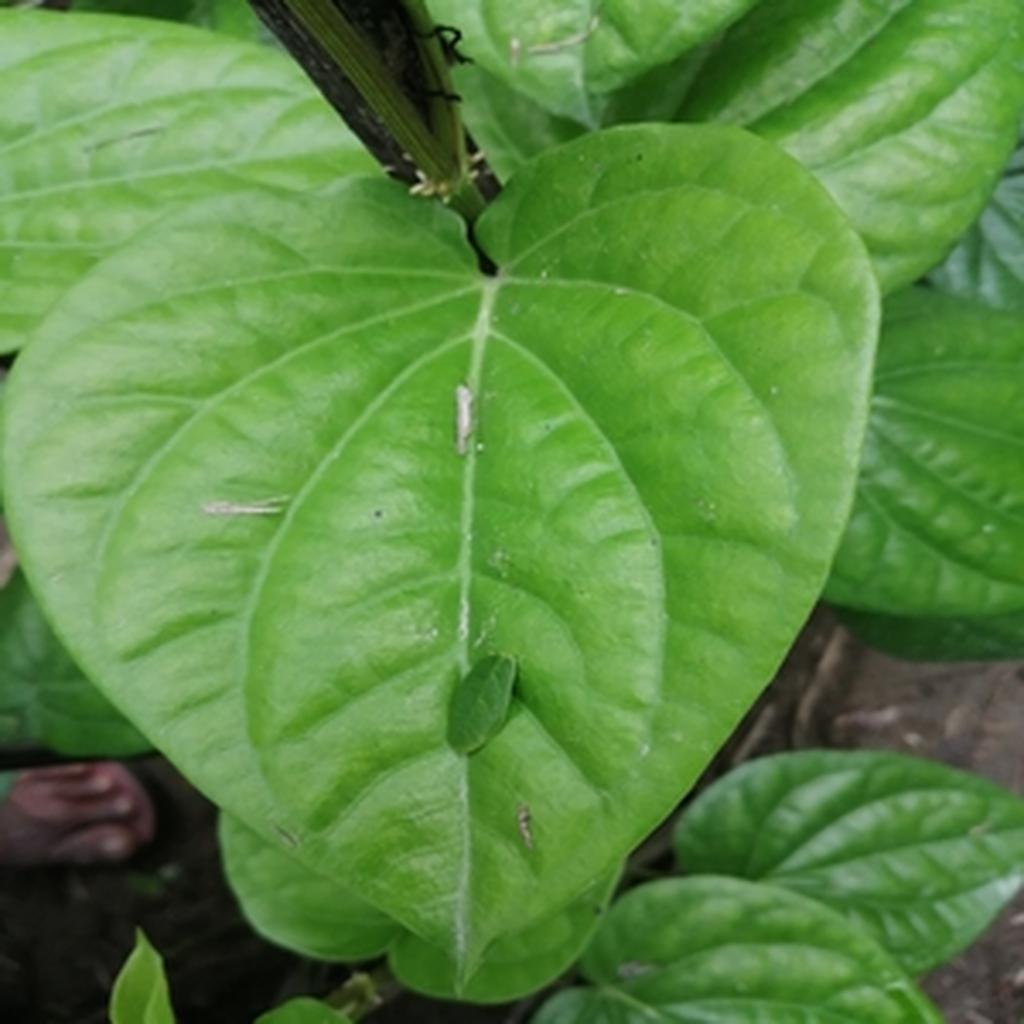
Label: Healthy_Leaf